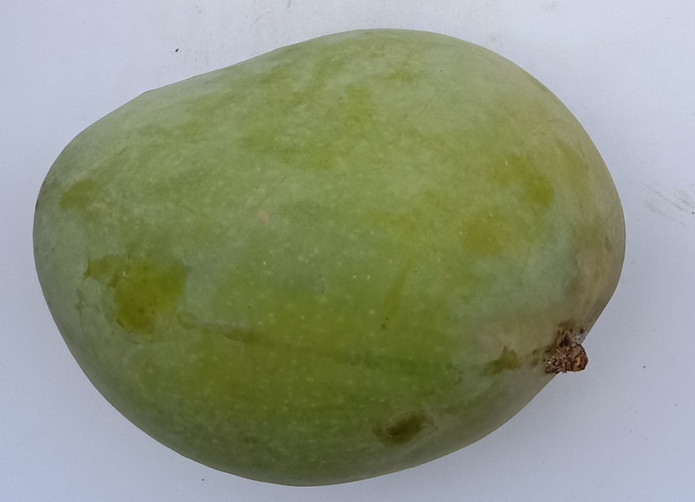
Mango variety: Fajri